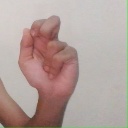
अक्षर: ढ